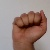
The image shows a hand gesture representing the letter 'A' in Indian Sign Language.